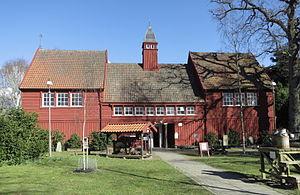
Alnarp est un village et un campus universitaire rattaché à la commune de Lomma en Suède, à mi-chemin entre Malmoe et Lund, près de Copenhague.